Robert Charles Goff

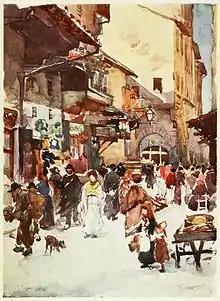
Study in the mercato vecchio of Florence in the year 1884. Watercolour, reproduced in "Florence & some Tuscan cities Painted by Colonel R. C. Goff · Described by Clarissa Goff" (London: A. & C. Black, 1905

Robert Charles Goff (1837–1922) was a printmaker and painter who specialised in topographical scenes. As an etcher he was strongly influenced by the work of James McNeill Whistler.